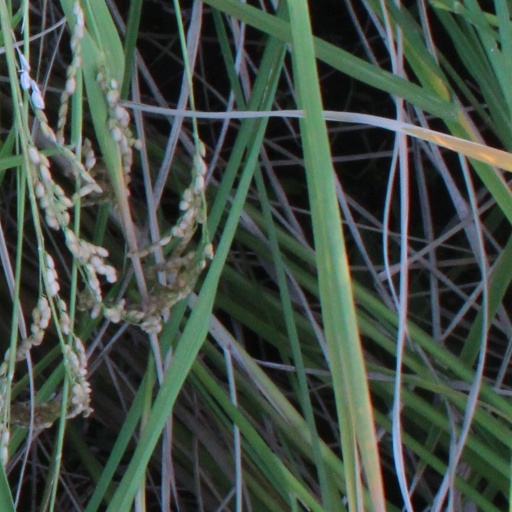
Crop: rice